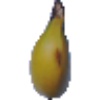
Label: Banana 1